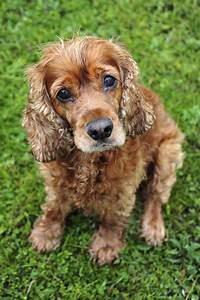
Label: cane